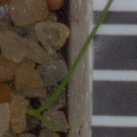
Label: loose_silkybent